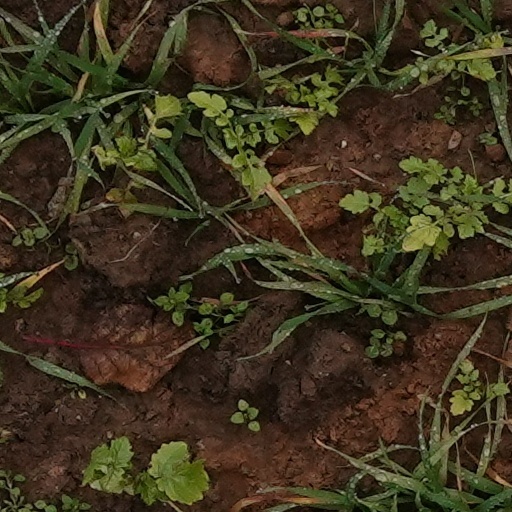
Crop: wheat